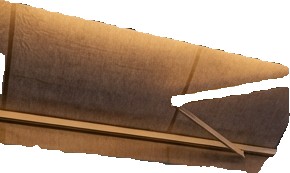
Surface category: ceiling